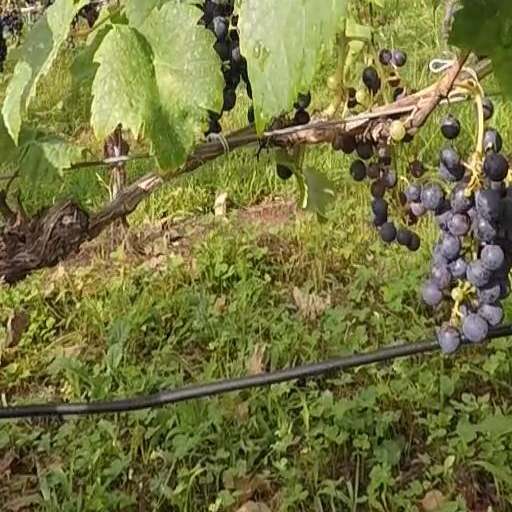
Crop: grape